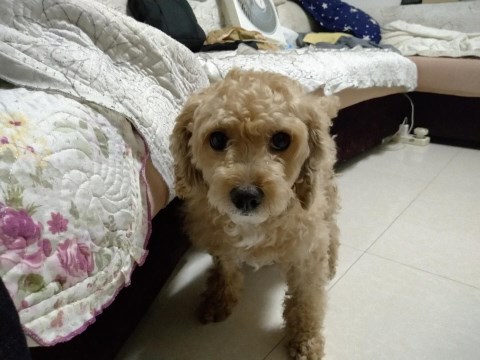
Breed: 7449-n000128-teddy